Boston Bruins

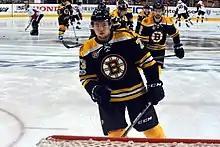
Charlie McAvoy and other players warming up prior to a game in the 2017 Stanley Cup playoffs. The Bruins qualified for the Stanley Cup playoffs for the first time since 2014.

In the 2011 Stanley Cup playoffs, the Bruins eliminated the Montreal Canadiens in seven games. On May 6, the Bruins swept the Philadelphia Flyers in four games to advance to the conference finals for the first time since 1992. Boston then defeated the Tampa Bay Lightning in seven games and advanced to the Stanley Cup Final for the first time since 1990 to face the Vancouver Canucks, defeating them in seven games for the team's first Stanley Cup since 1972. The 2010–11 Bruins were the first team in NHL history to win a game 7 three times in the same playoff run.